Trea Turner

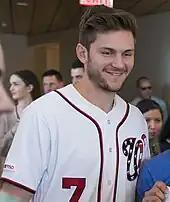
Turner in 2019

On June 30, 2021 (Turner's 28th birthday) against the Tampa Bay Rays, Turner hit for the cycle a third time, tying the MLB record for career cycles with John Reilly, Bob Meusel, Babe Herman, and Adrián Beltré. He hit a single in the first inning, a double in the third inning, a home run in the fourth inning, and a triple in the sixth inning.